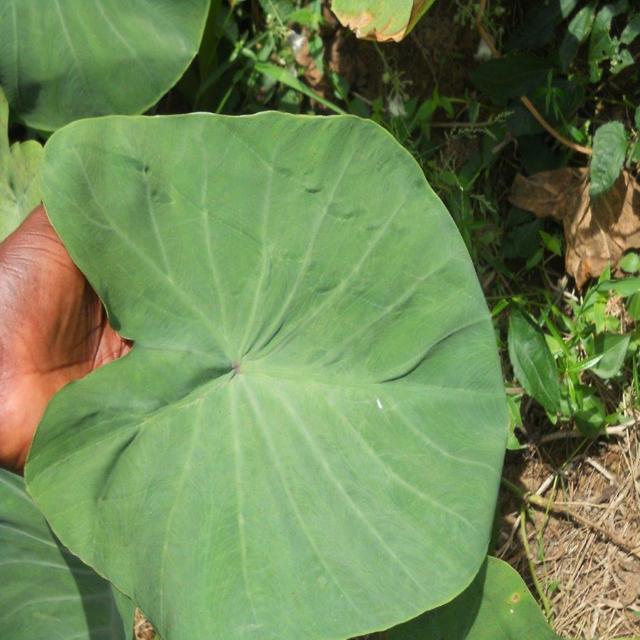
Label: Healthy